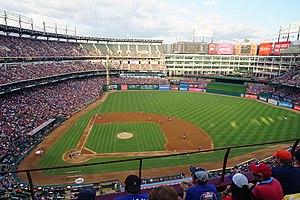
La saison 2019 des Texas Rangers est la 59ᵉ saison de son histoire et la 48ᵉ à Arlington en tant que Rangers et leur 26ᵉ et dernière saison au Globe Life Park in Arlington. Les Rangers ont commencé la saison le 28 mars contre les Cubs de Chicago et ont terminé la saison le 29 septembre contre les Yankees de New York. Le 2 novembre 2018, la franchise annonce que Chris Woodward sera le manager de l'équipe pour la saison 2019. Malgré de bons mois de mai et juin pour l'équipe, ils s'effondrent ensuite et ne se qualifient pas pour les séries éliminatoires pour la troisième année consécutive.